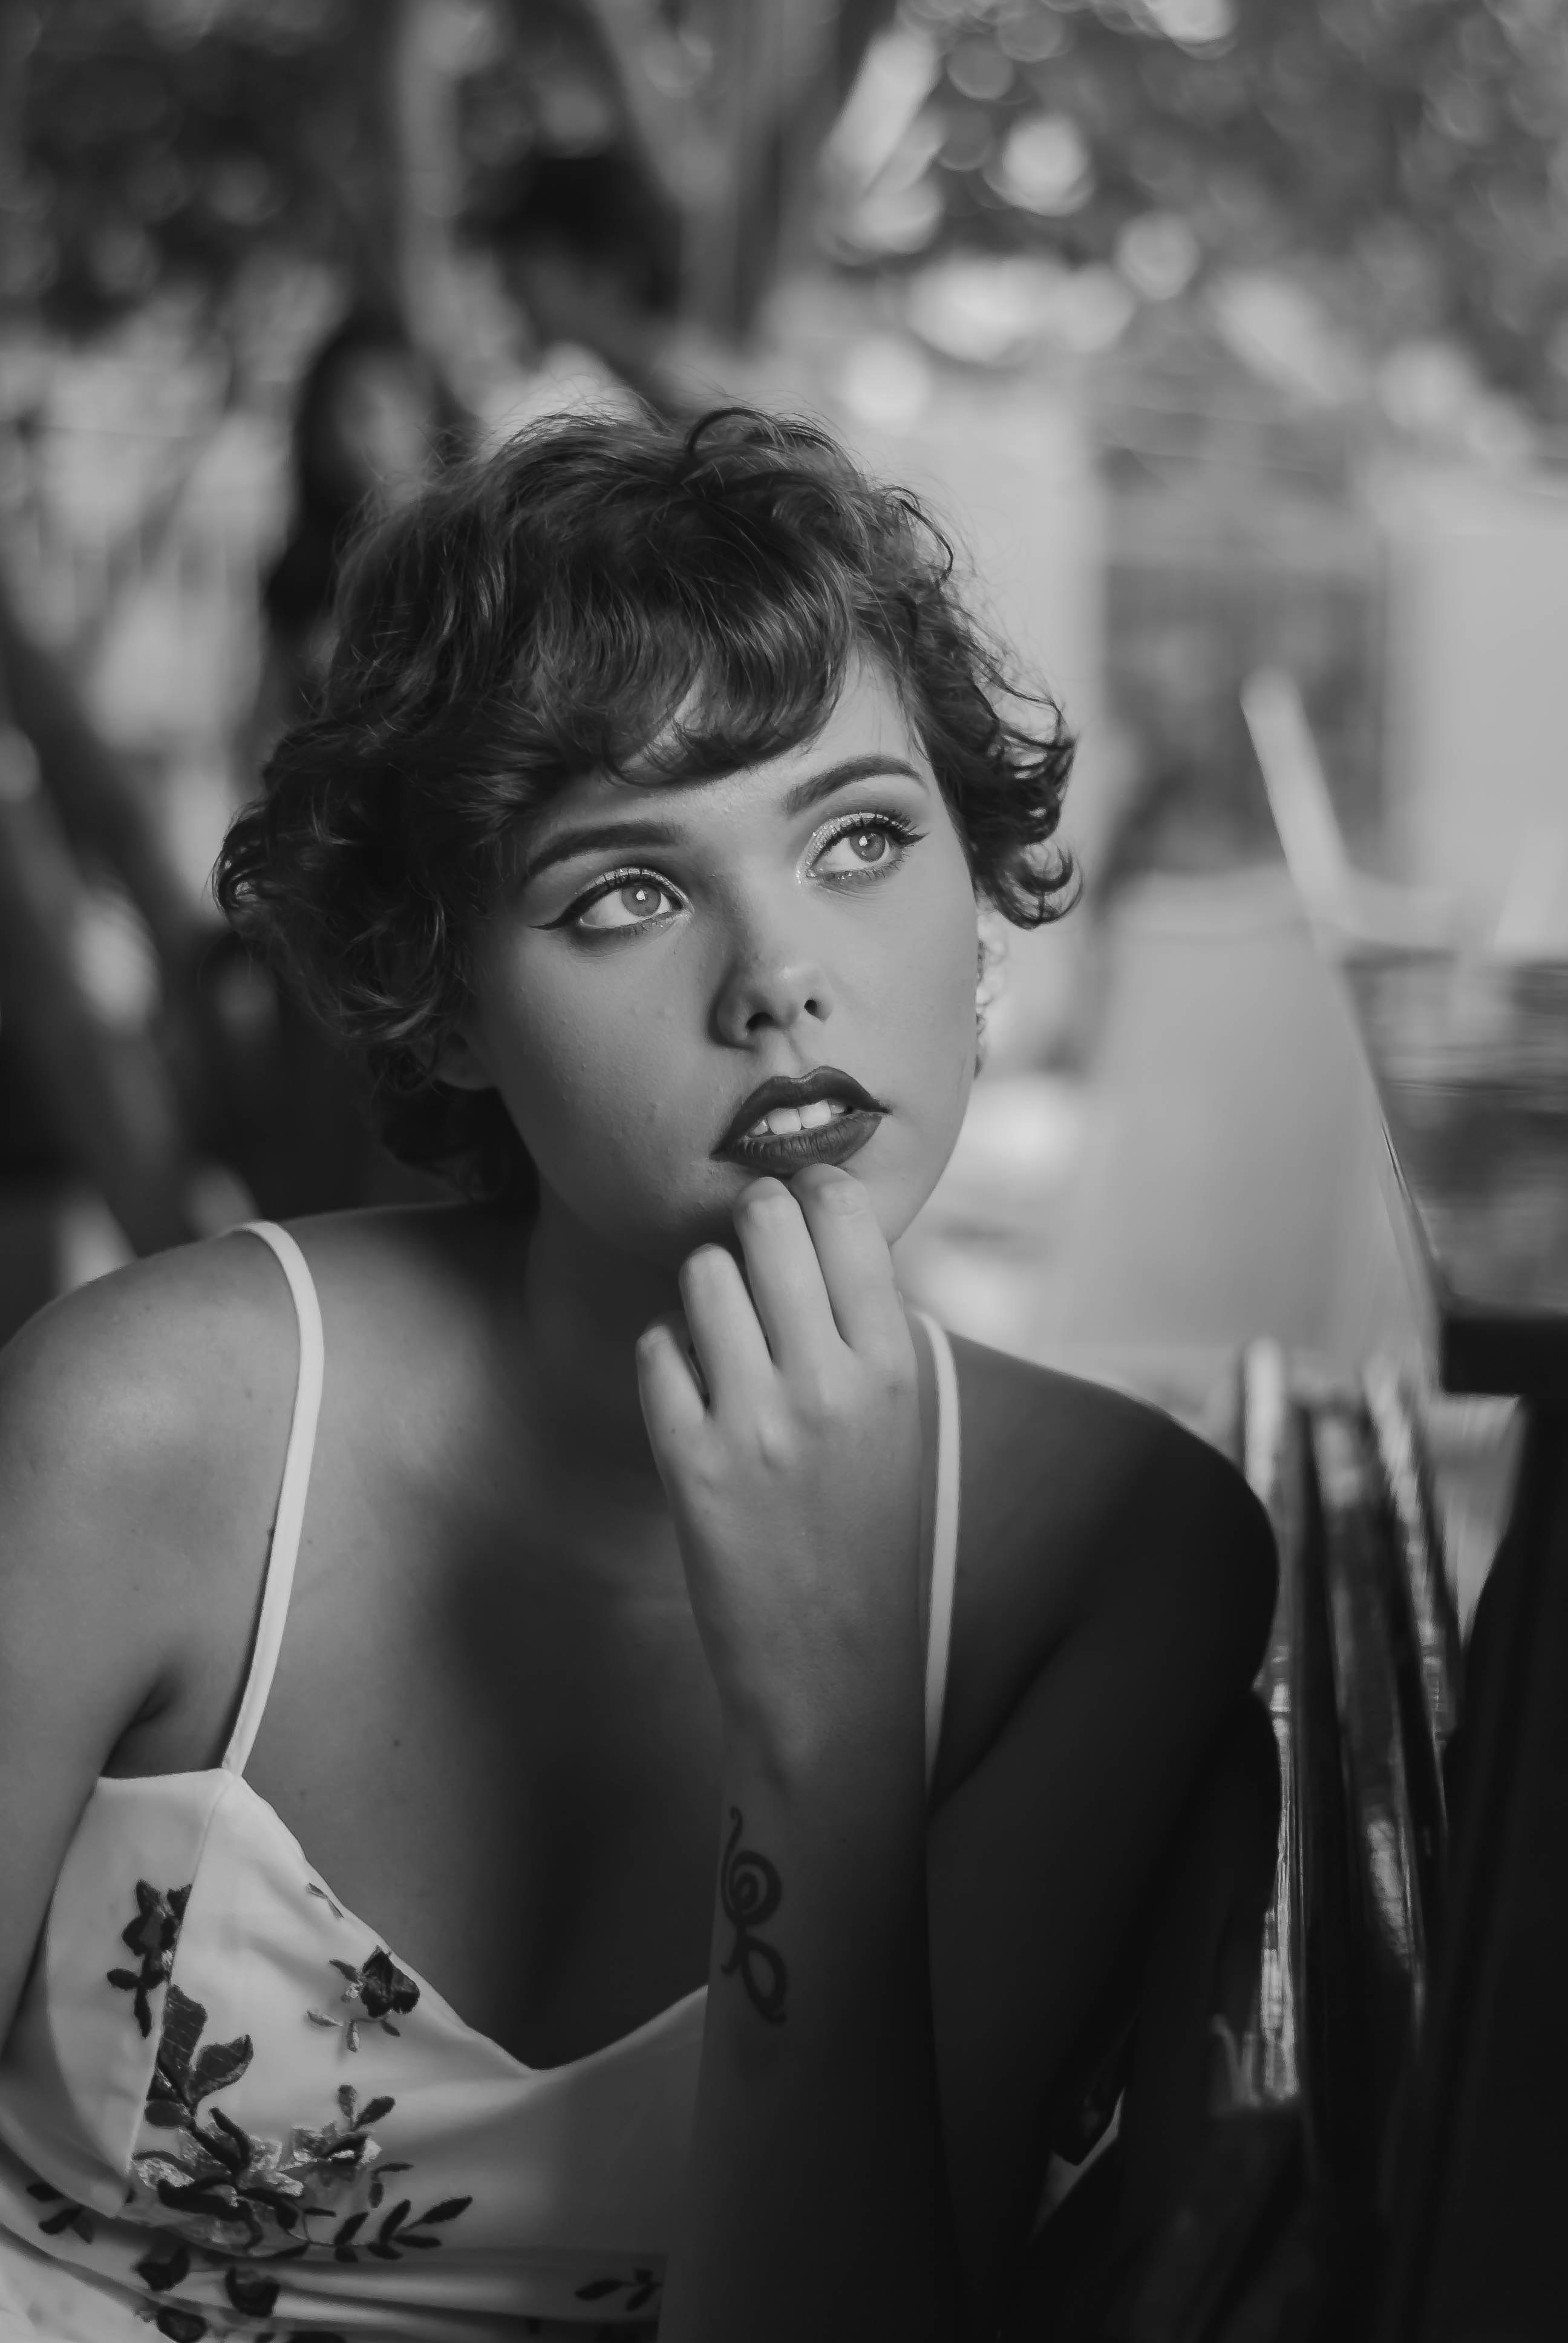
face, hair, photograph, black and white, black, white, monochrome photography, lip, monochrome, beauty, lady, eye, hairstyle, nose, photography, photo shoot, portrait, portrait photography, model, tree, close up, retro style, smile, mouth, hand, dress, iris, long hair, plant, flash photography, black hair, style, vintage clothing, brown hair, gesture